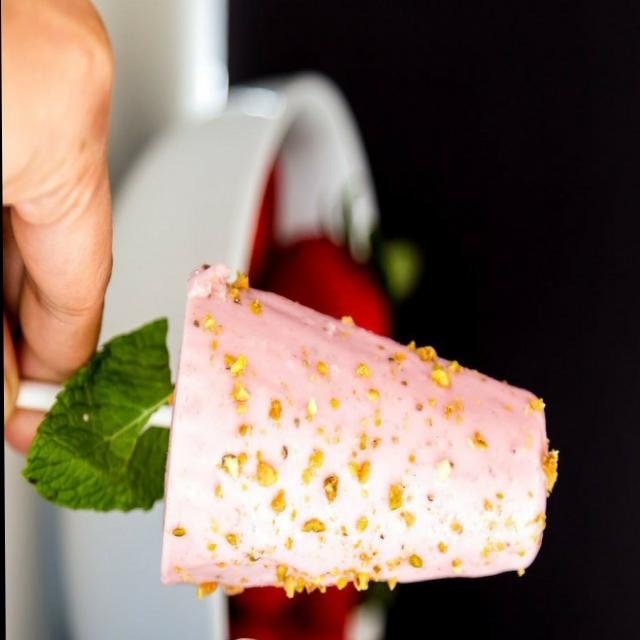
Dish: kulfi